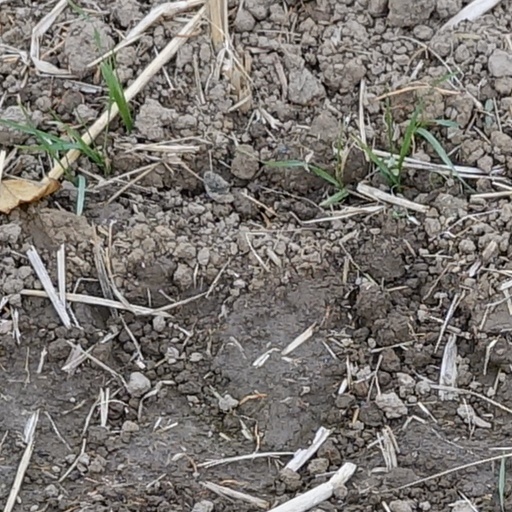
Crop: wheat